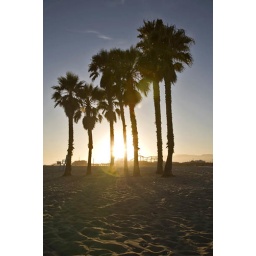
Sunset at the beach in Santa Monica through palm trees facing the Pacific Ocean.